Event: Nepal Earthquake
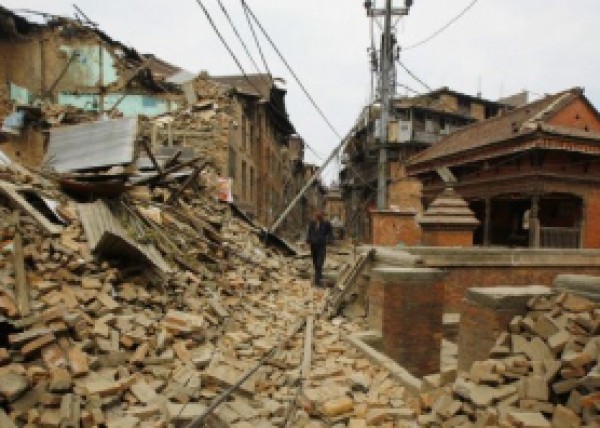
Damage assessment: damage